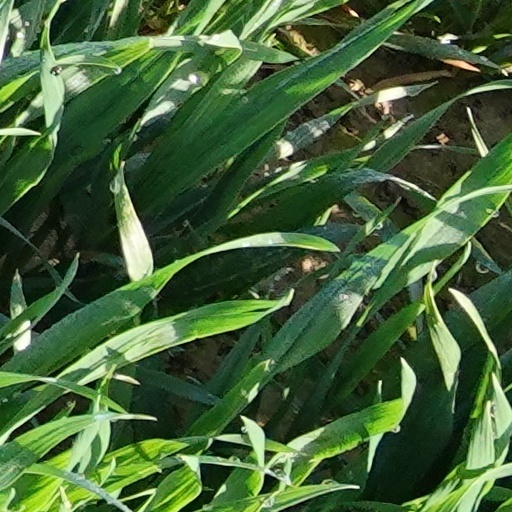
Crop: wheat